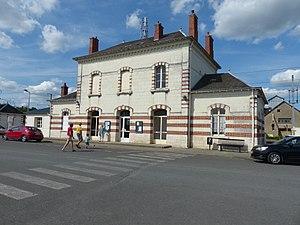
gare SNCF de Saint Aignan-Noyers sur Cher
La gare de Saint-Aignan - Noyers est une gare ferroviaire française de la ligne de Vierzon à Saint-Pierre-des-Corps, située sur le territoire de la commune de Noyers-sur-Cher, à proximité de Saint-Aignan, dans le département de Loir-et-Cher, en région Centre-Val de Loire.